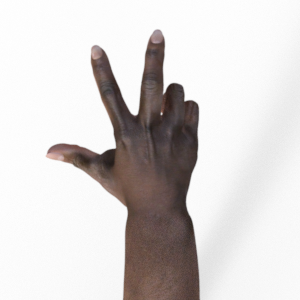
Label: scissors